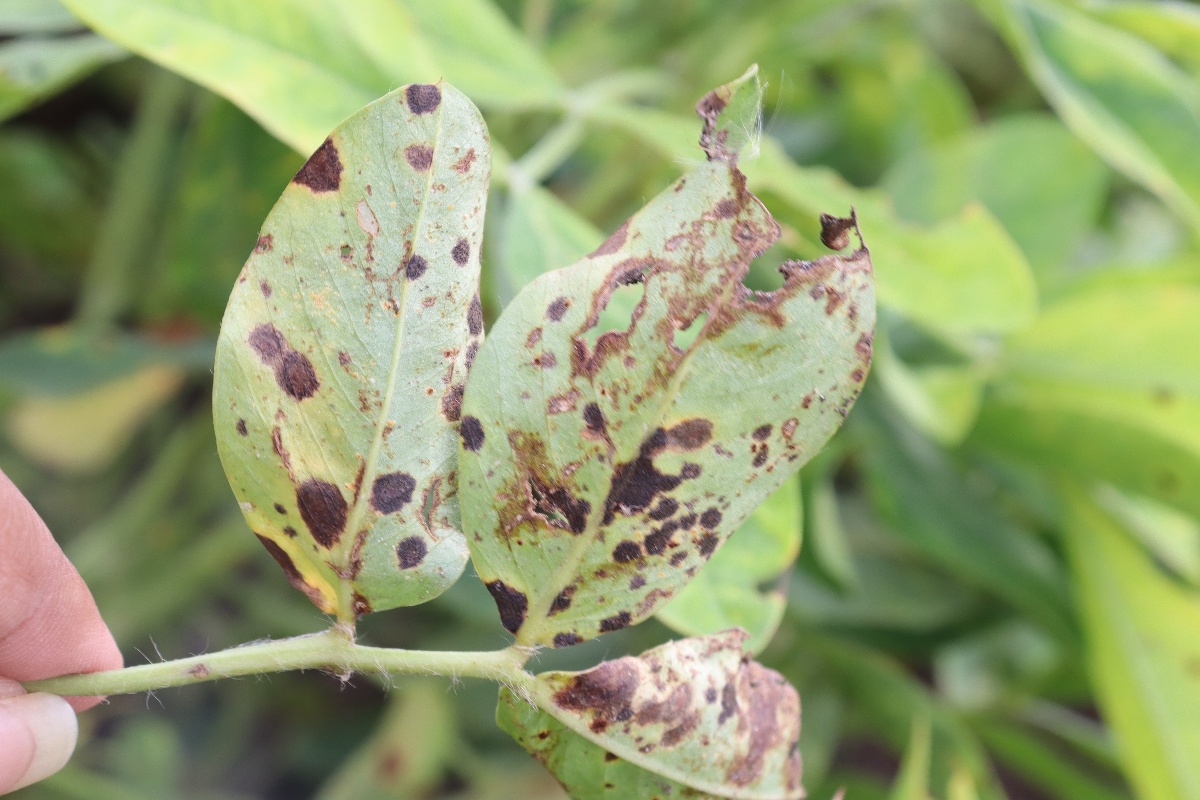
Label: rust